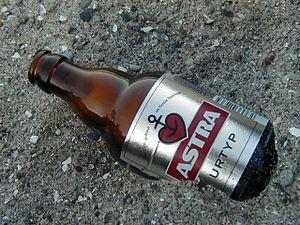
Astra est une bière allemande.